Akali Phula Singh

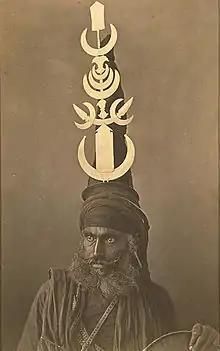
A photograph of an Akali Nihang Sikh taken during the 1860s. The Akali is wearing the characteristically recognisable turban. The Mazhabi Sikhs dominated this order throughout the 18th and 19th centuries.

Upon the assassination of Fateh Khan and the civil disruption that evaded the Kabul region Maharaja Ranjit Singh took advantage of the situation and advanced his army to Attock in October 1818. The Maharaja himself led the expedition to bring the rebellious Pathans under control. A bridge of boats was constructed across the river Attock and a small "jatha" was sent to assess the situation, but the "jatha" was attacked. This enraged the Maharaja. He sent Akali Phula Singh and general Hari Singh Nalwa to fight against the rebels. As soon as the Sikh army was within firing range, they were showered with a rain of bullets. Akali Phula Singh ordered a tactical retreat. This coaxed the rebels from their bunkers to expel the retreating Sikhs. When the enemy was in the open battlefield, Akali Phula Singh ordered a severe attack and then encircled them. Their commander Feroze Khan accepted his defeat and requested the Sikhs to end the battle. The rulers of Khatkha surrendered themselves to the Khalsa forces and thus were spared. The next day, the remaining Khalsa army and Maharaja Ranjit came across the river and camped there. Small contingents were stationed in the forts of Khairabad and Jahangira. The Sikh army then proceeded towards Peshawar.